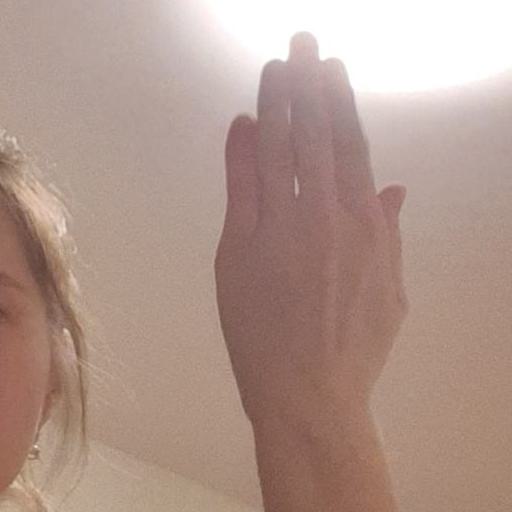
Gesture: stop_inverted